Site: brandenburg
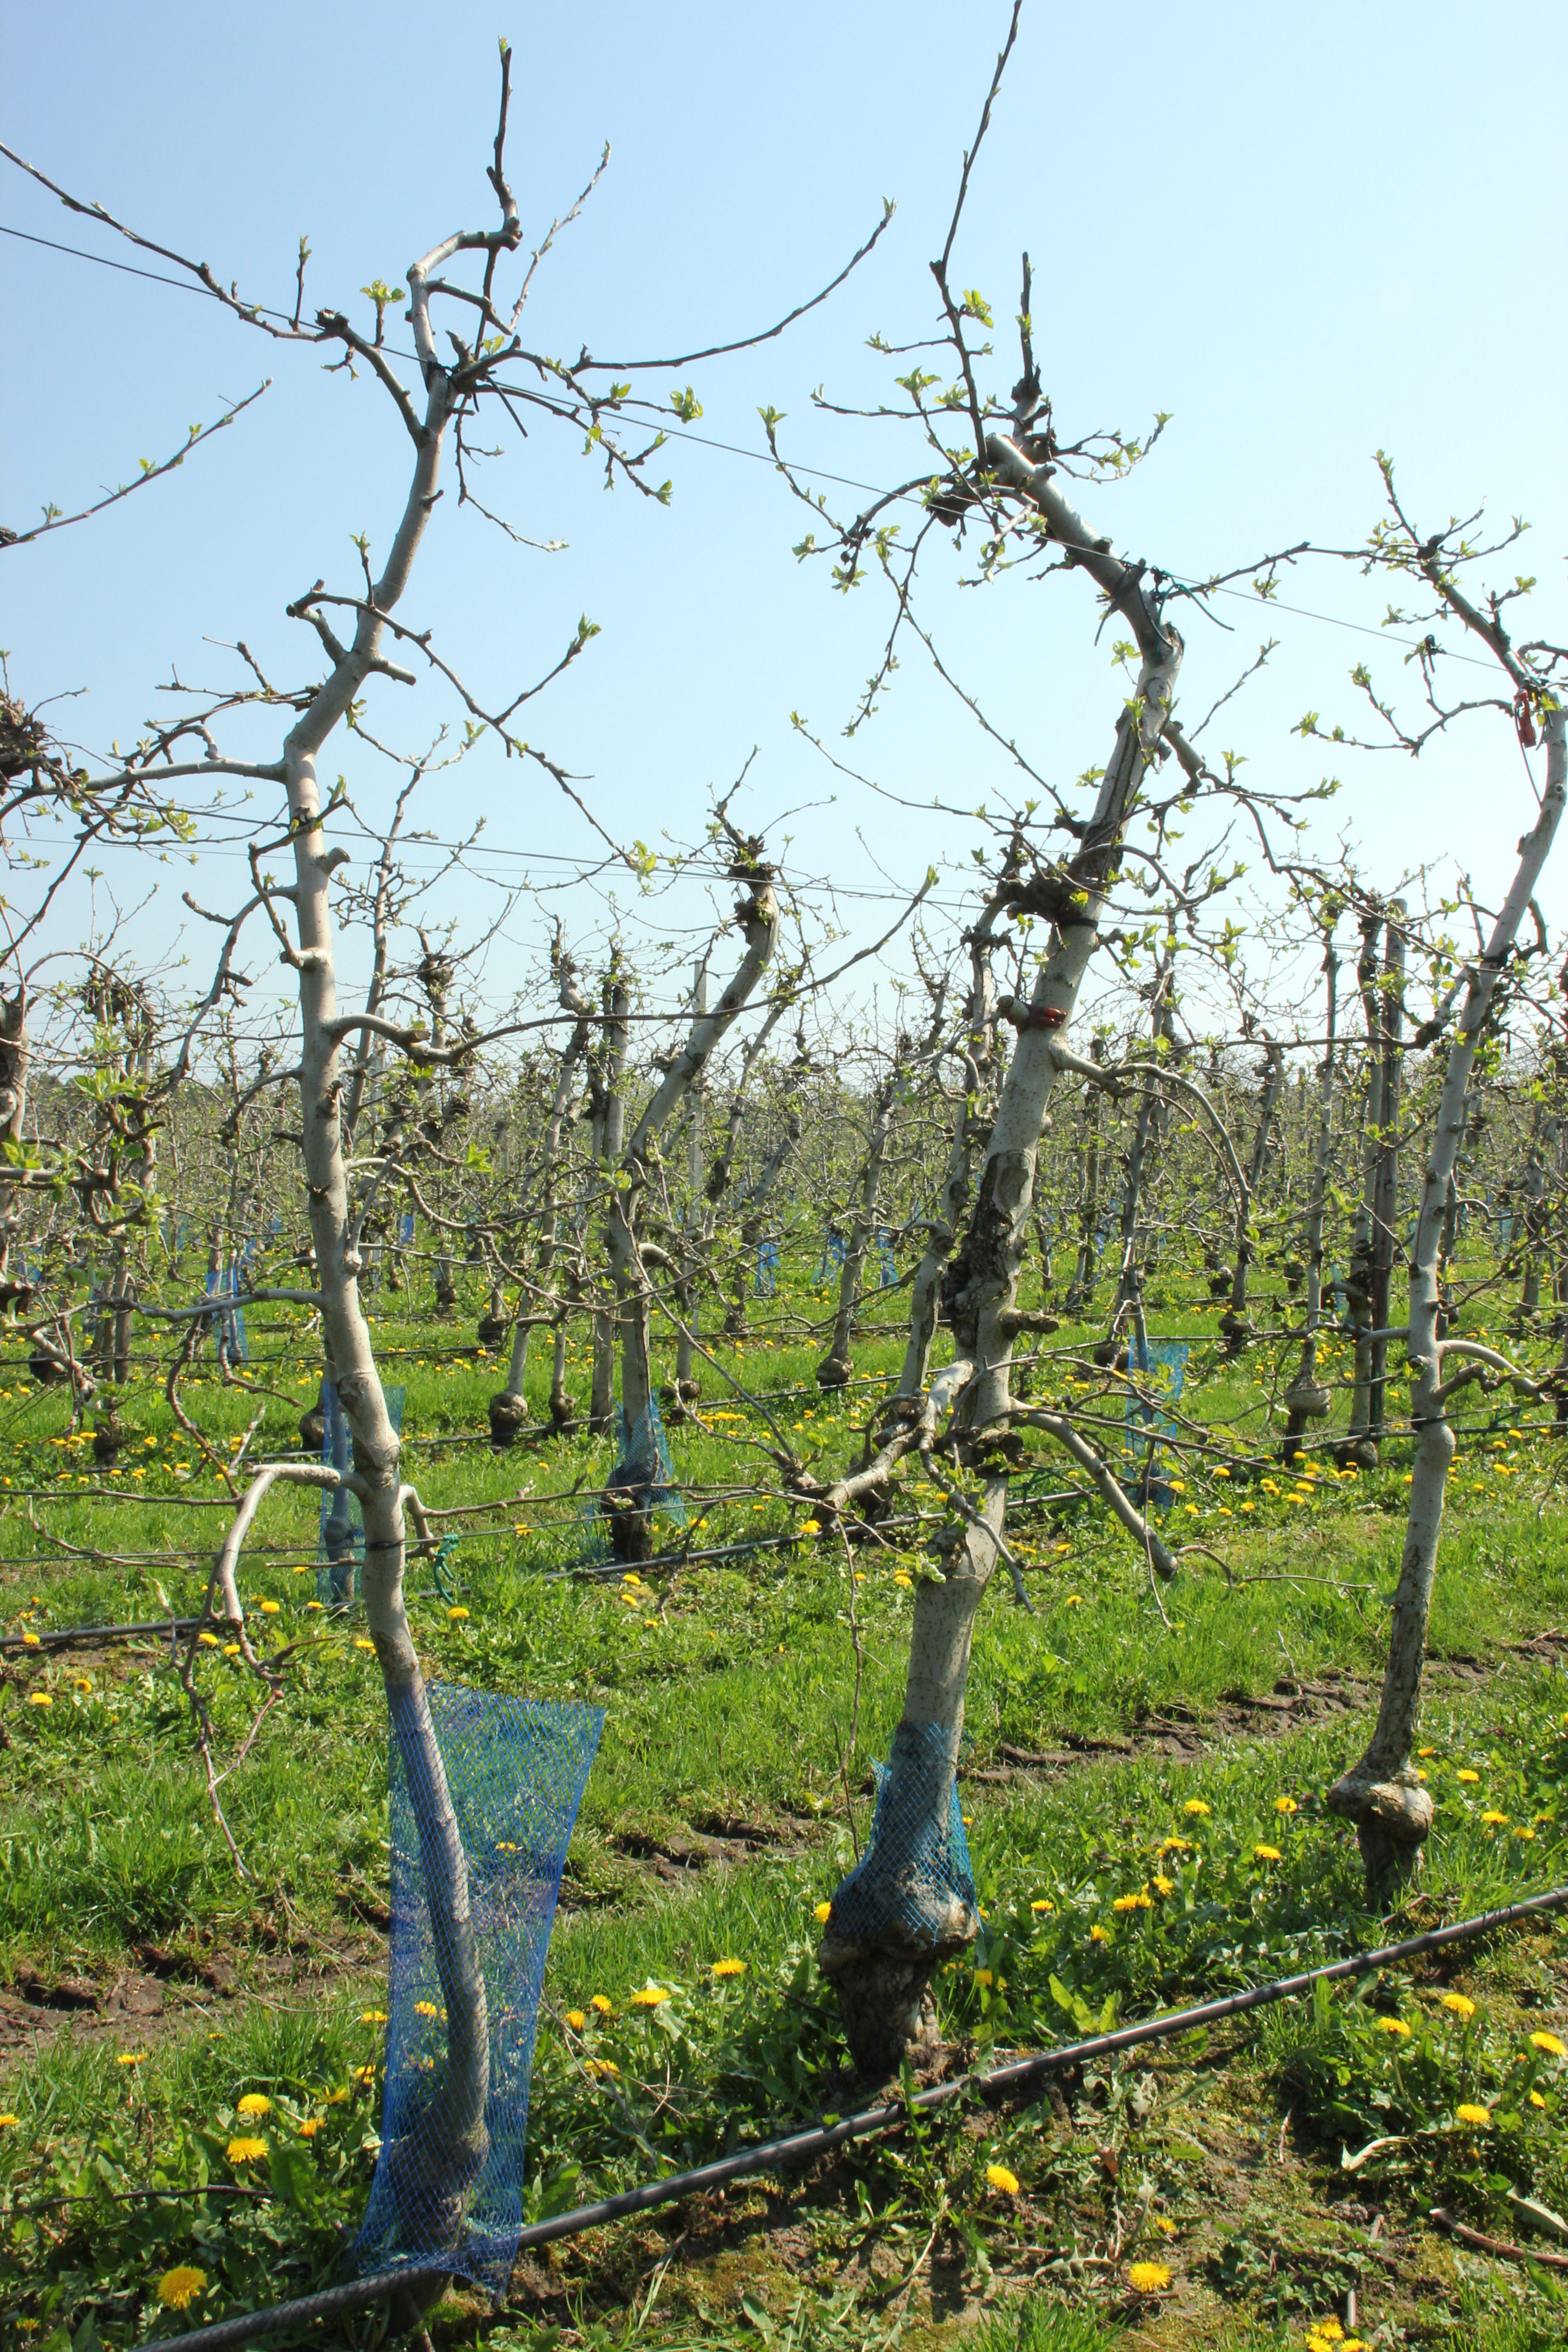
Growth stage (BBCH 56): Inflorescence emergence